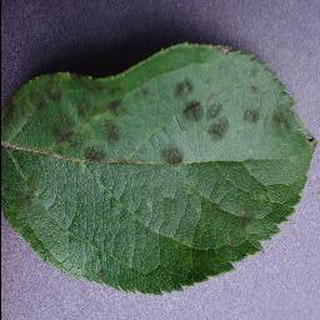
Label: apple_apple_scab